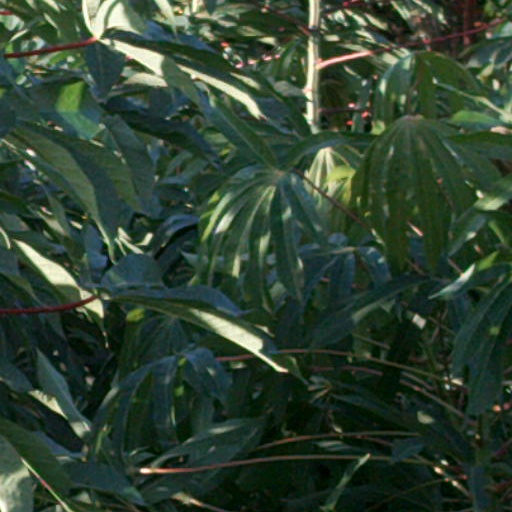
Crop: cassava